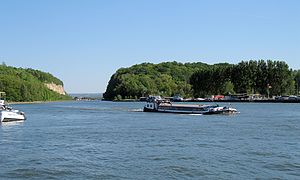
Albertkanalen
Albert kanalen ved Kanne, Limburg
Albertkanalen er en kanal i det nordøstlige Belgien, som er opkaldt efter kong Albert 1. af Belgien. Den forbinder storbyerne Antwerpen og Liège samt Meuse og Scheldt floderne. Dybden er 3,4 meter og der er en frihøjde på 6,7 meter. Kanalens længde er 129,5 km. Den kan besejles af pramme på op til 10.000 tons.